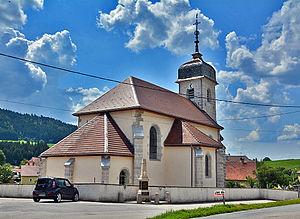
Verrières-de-Joux est une commune française située dans le département du Doubs en région Bourgogne-Franche-Comté.